USC Trojans

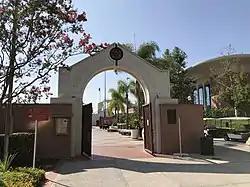
Cromwell Field and Loker Stadium

The type of dominance USC has had in this sport was best exemplified by Troy's performance in the 1976 Olympic Games, when Trojan swimmers won more golds and more total medals than any country in swimming except the United States.